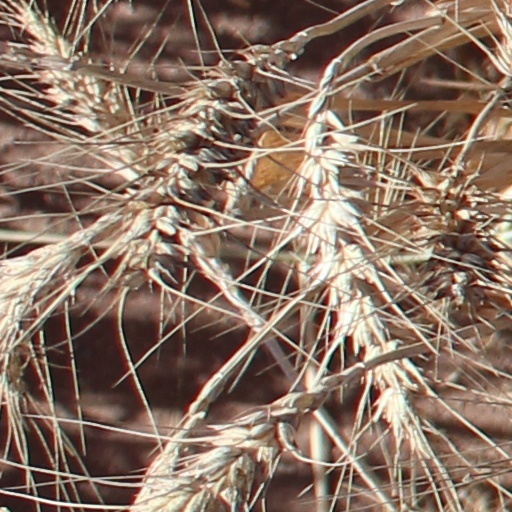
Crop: wheat